Hemel Hempsted railway station

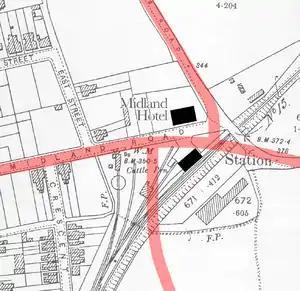
1898 OS map showing the location of Hemel Hempsted station (modern road layout is overlaid in red with station and the Midland Hotel marked)

Hemel Hempsted station was a railway station in the town of Hemel Hempstead in Hertfordshire, England. UK. It was opened in 1877 by the Midland Railway and was originally the terminus of the Nickey Line, a now-defunct branch line which provided railway services to and and later to .